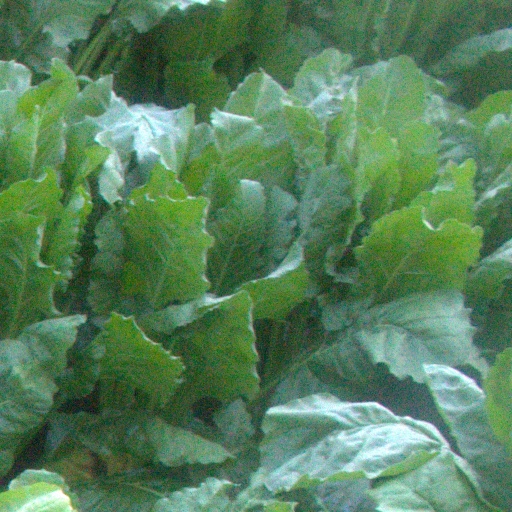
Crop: sugar beet